Samuel Sarphati

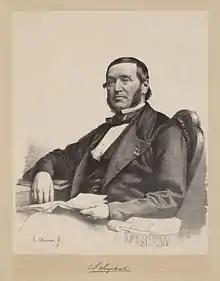
Samuel Sarphati (by Sybrand Altmann)

Samuel Sarphati (31 January 1813 – 23 June 1866) was a Dutch physician and Amsterdam city planner.